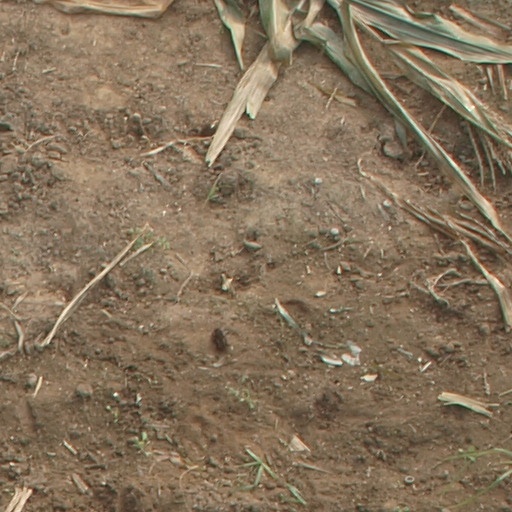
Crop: maize; corn